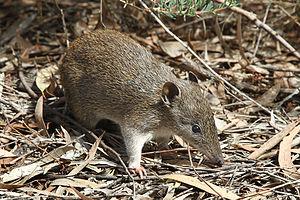
Le bandicoot à nez court est un genre de marsupiaux faisant partie de l'ordre des Peramelemorphia.